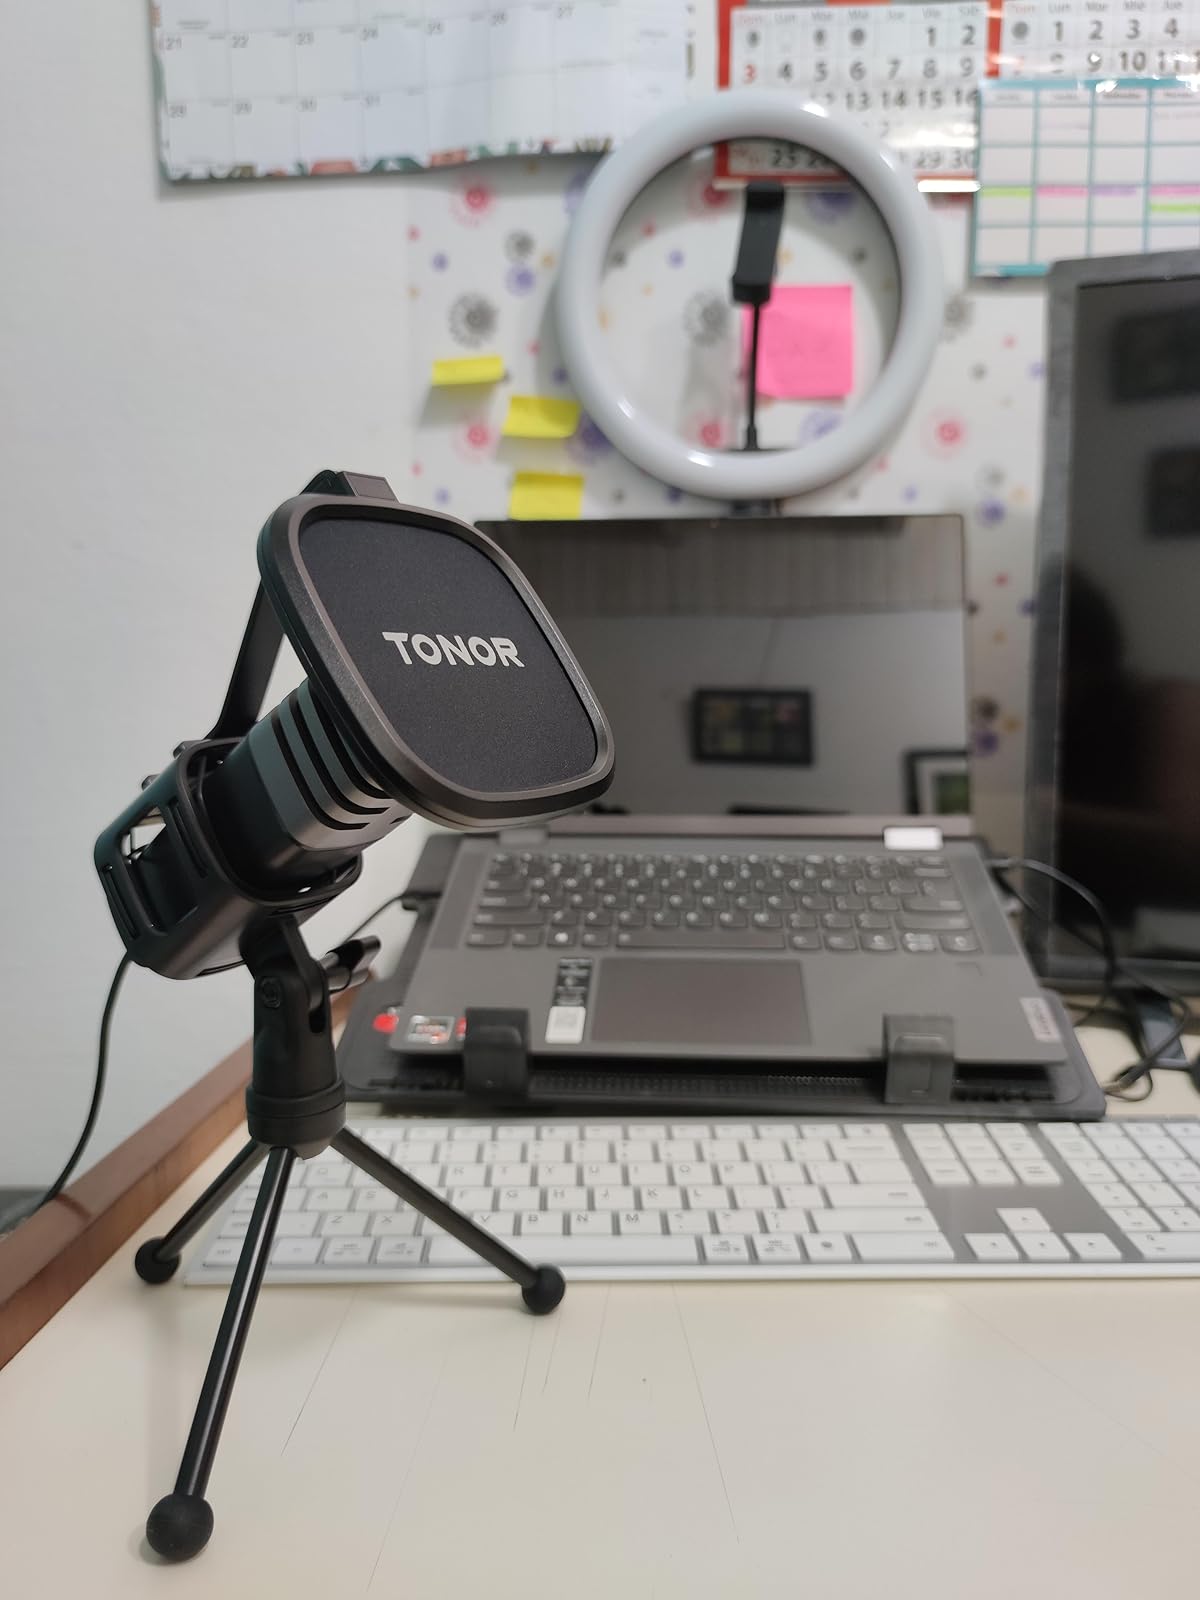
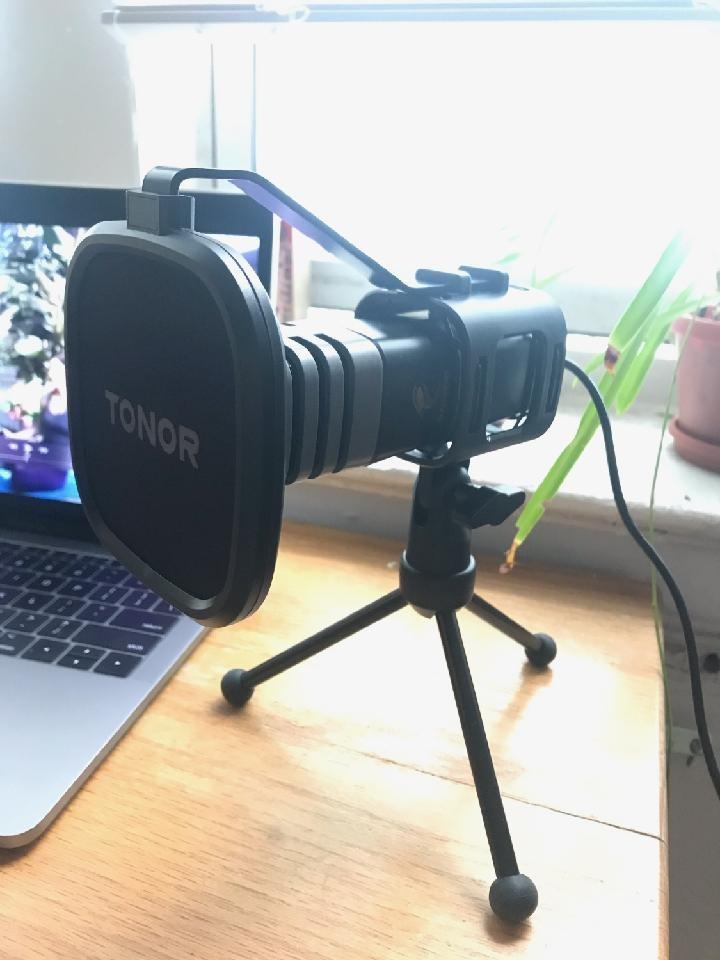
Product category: microphone
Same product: yes